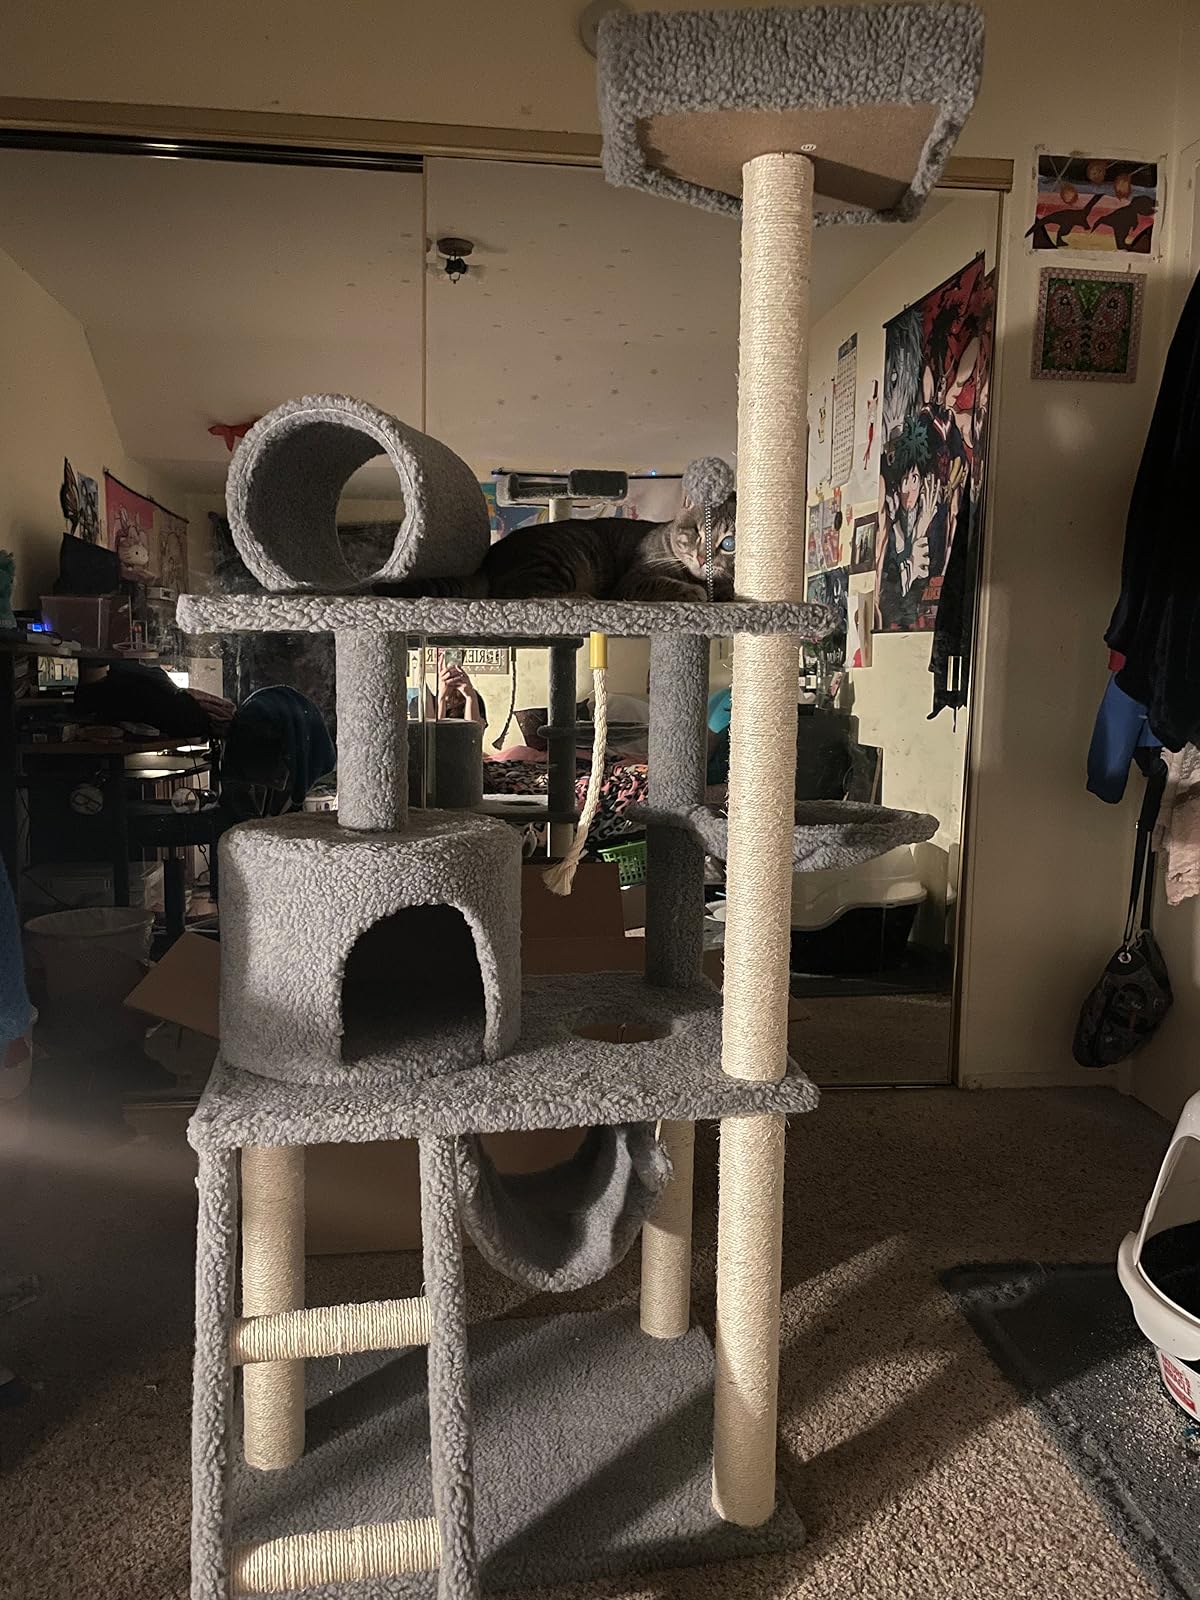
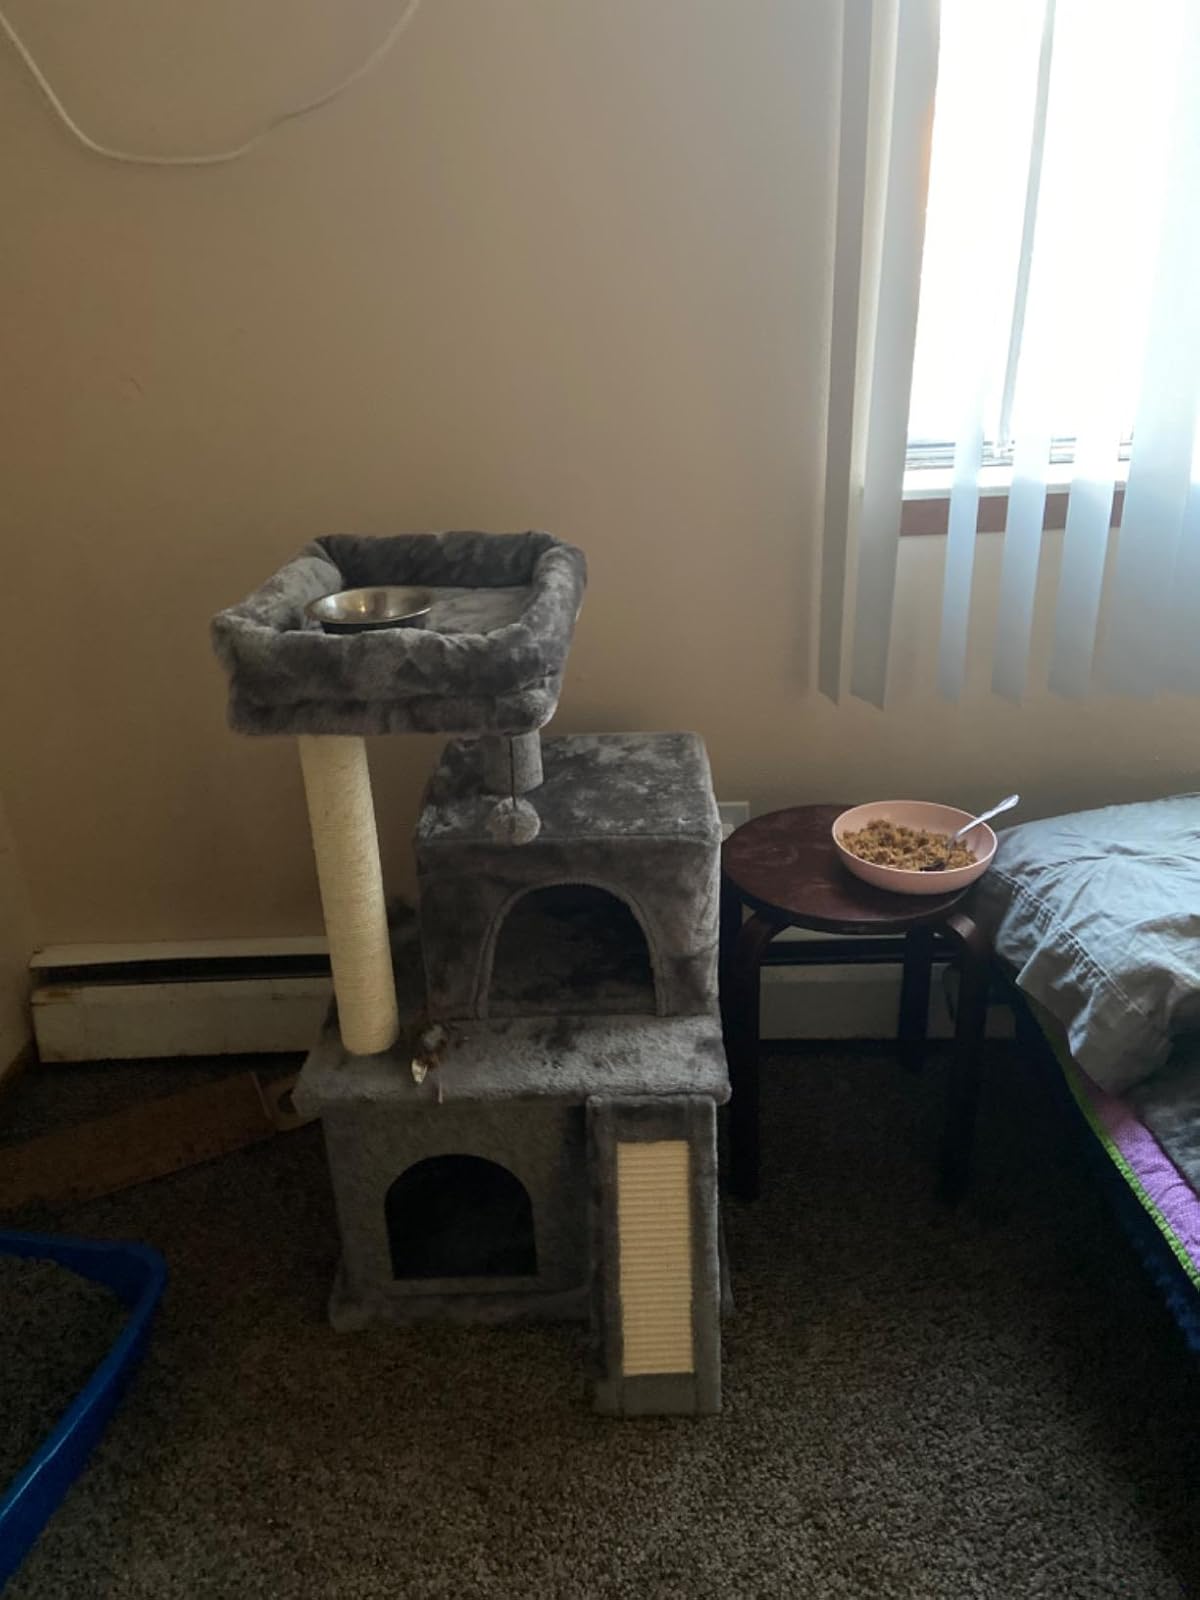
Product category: items_cat tree
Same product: no